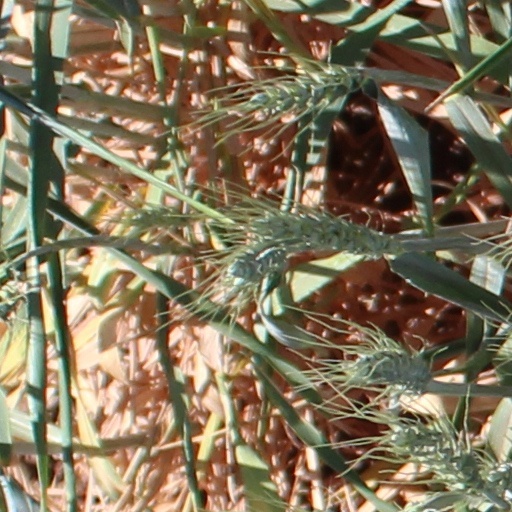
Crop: wheat